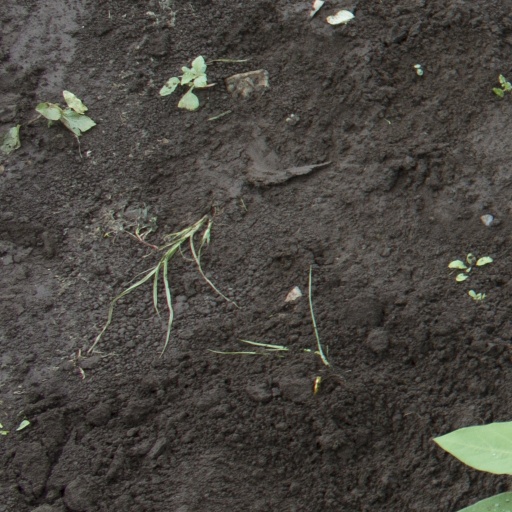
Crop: soybean